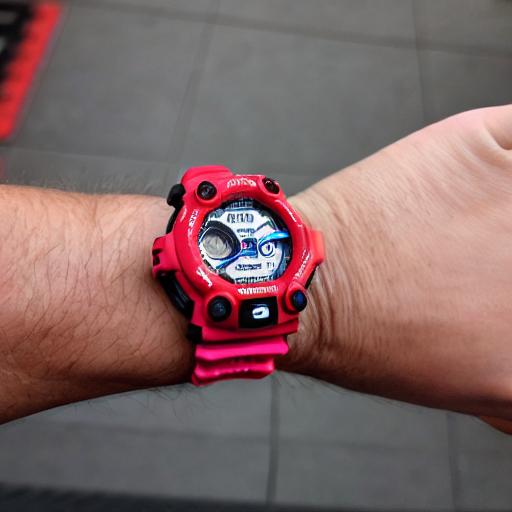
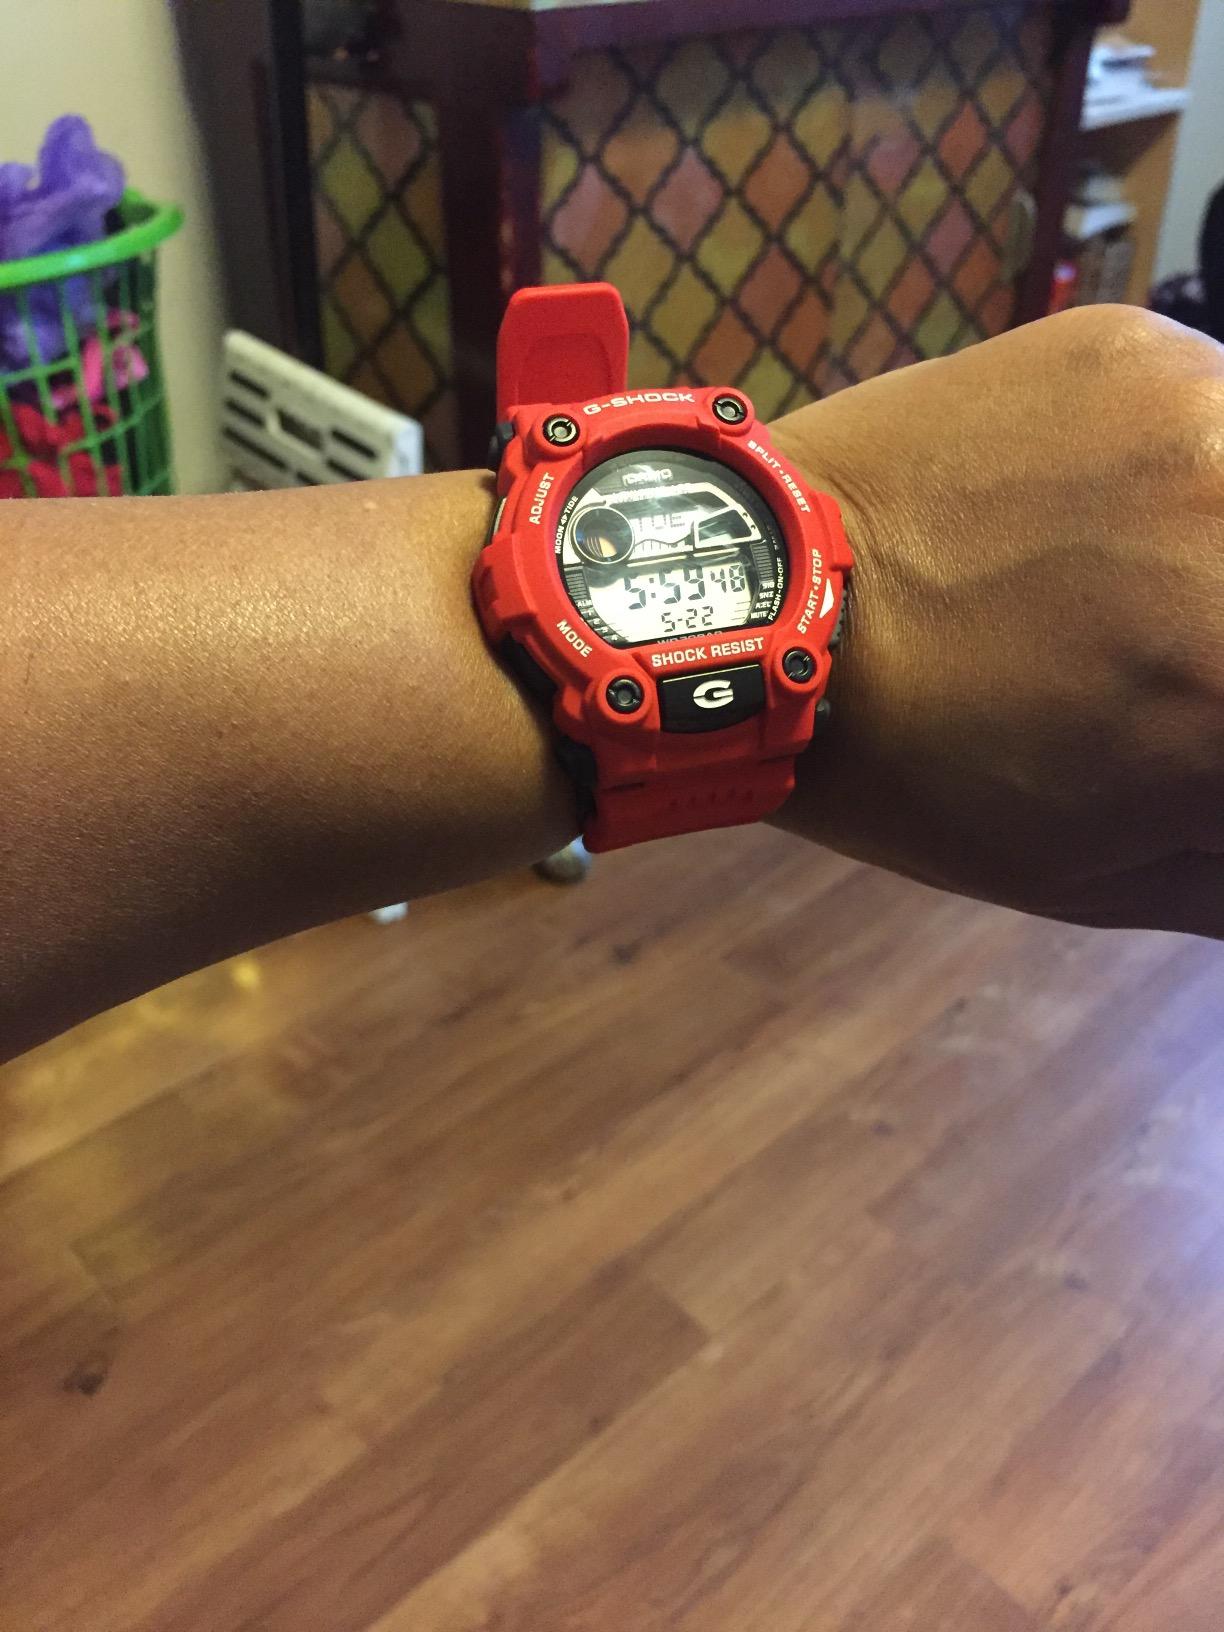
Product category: accessories_watch
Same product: no